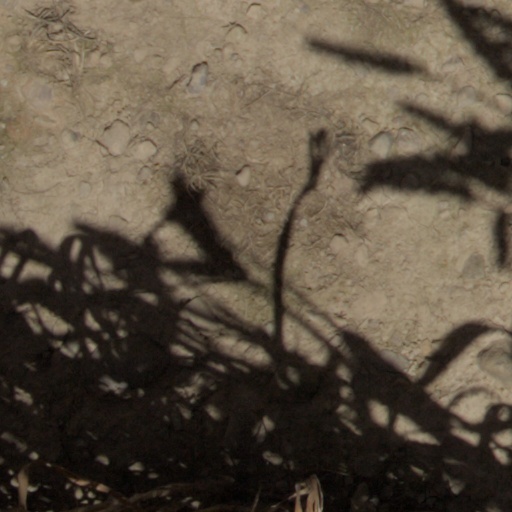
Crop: wheat